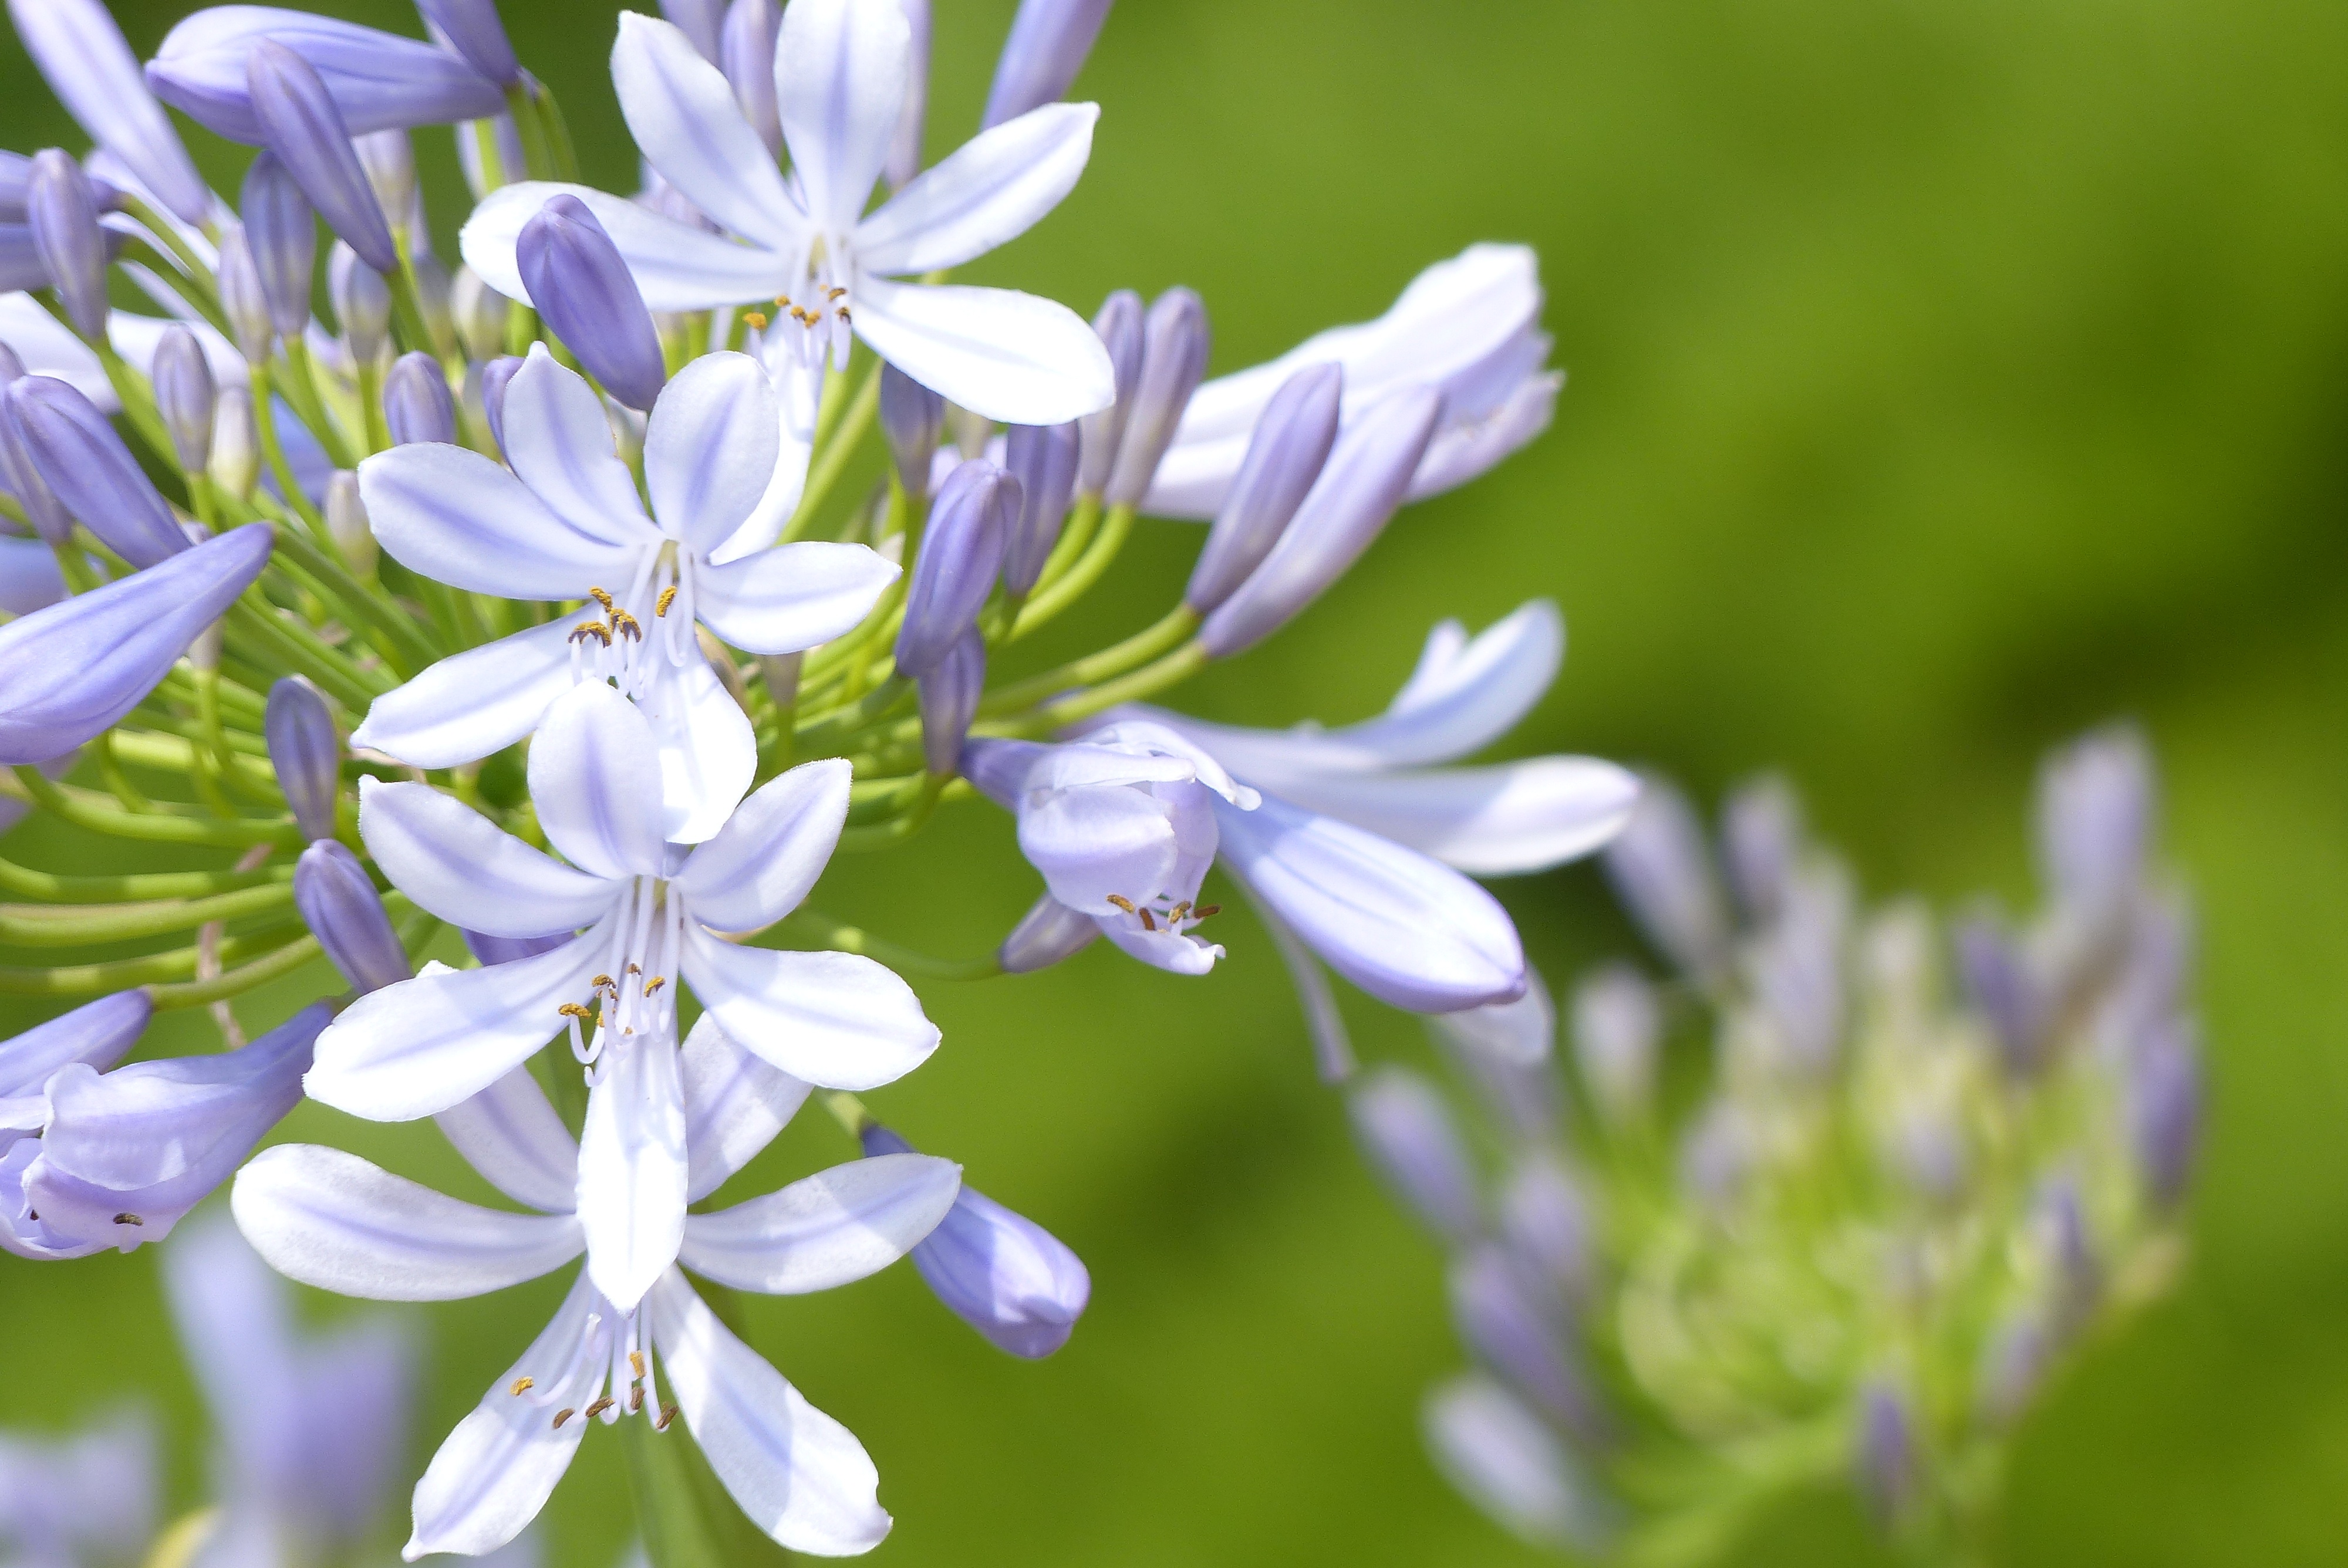
blossom, plant, meadow, flower, food, herb, produce, vegetable, japan, flora, wildflower, june, scilla, macro photography, summer flowers, flowering plant, amaryllidaceae, land plant